Yanfu Temple (Alxa League)

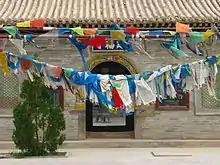
Yanfu Temple.

The temple was first established in 1731, in the 9th year of Yongzheng period in the Qing dynasty (1644–1911). The Mahavira Hall was added to the temple between 1737 and 1739 by Prince Luobozangduoerji. In 1760, Qianlong Emperor inscribed and honored the name "Yanfu Temple". In 1805, Prince Mahabala erected the Agaba Hall, Guanyin Hall, Dalike Temple and renovated the Jingang Hall and Bhaisajyaguru Hall.